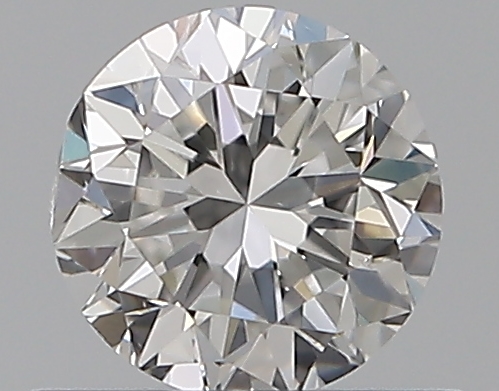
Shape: round
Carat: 0.5
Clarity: SI1
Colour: F
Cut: GD
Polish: VG
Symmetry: GD
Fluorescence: N
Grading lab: GIA
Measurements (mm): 4.89 x 4.94 x 3.21